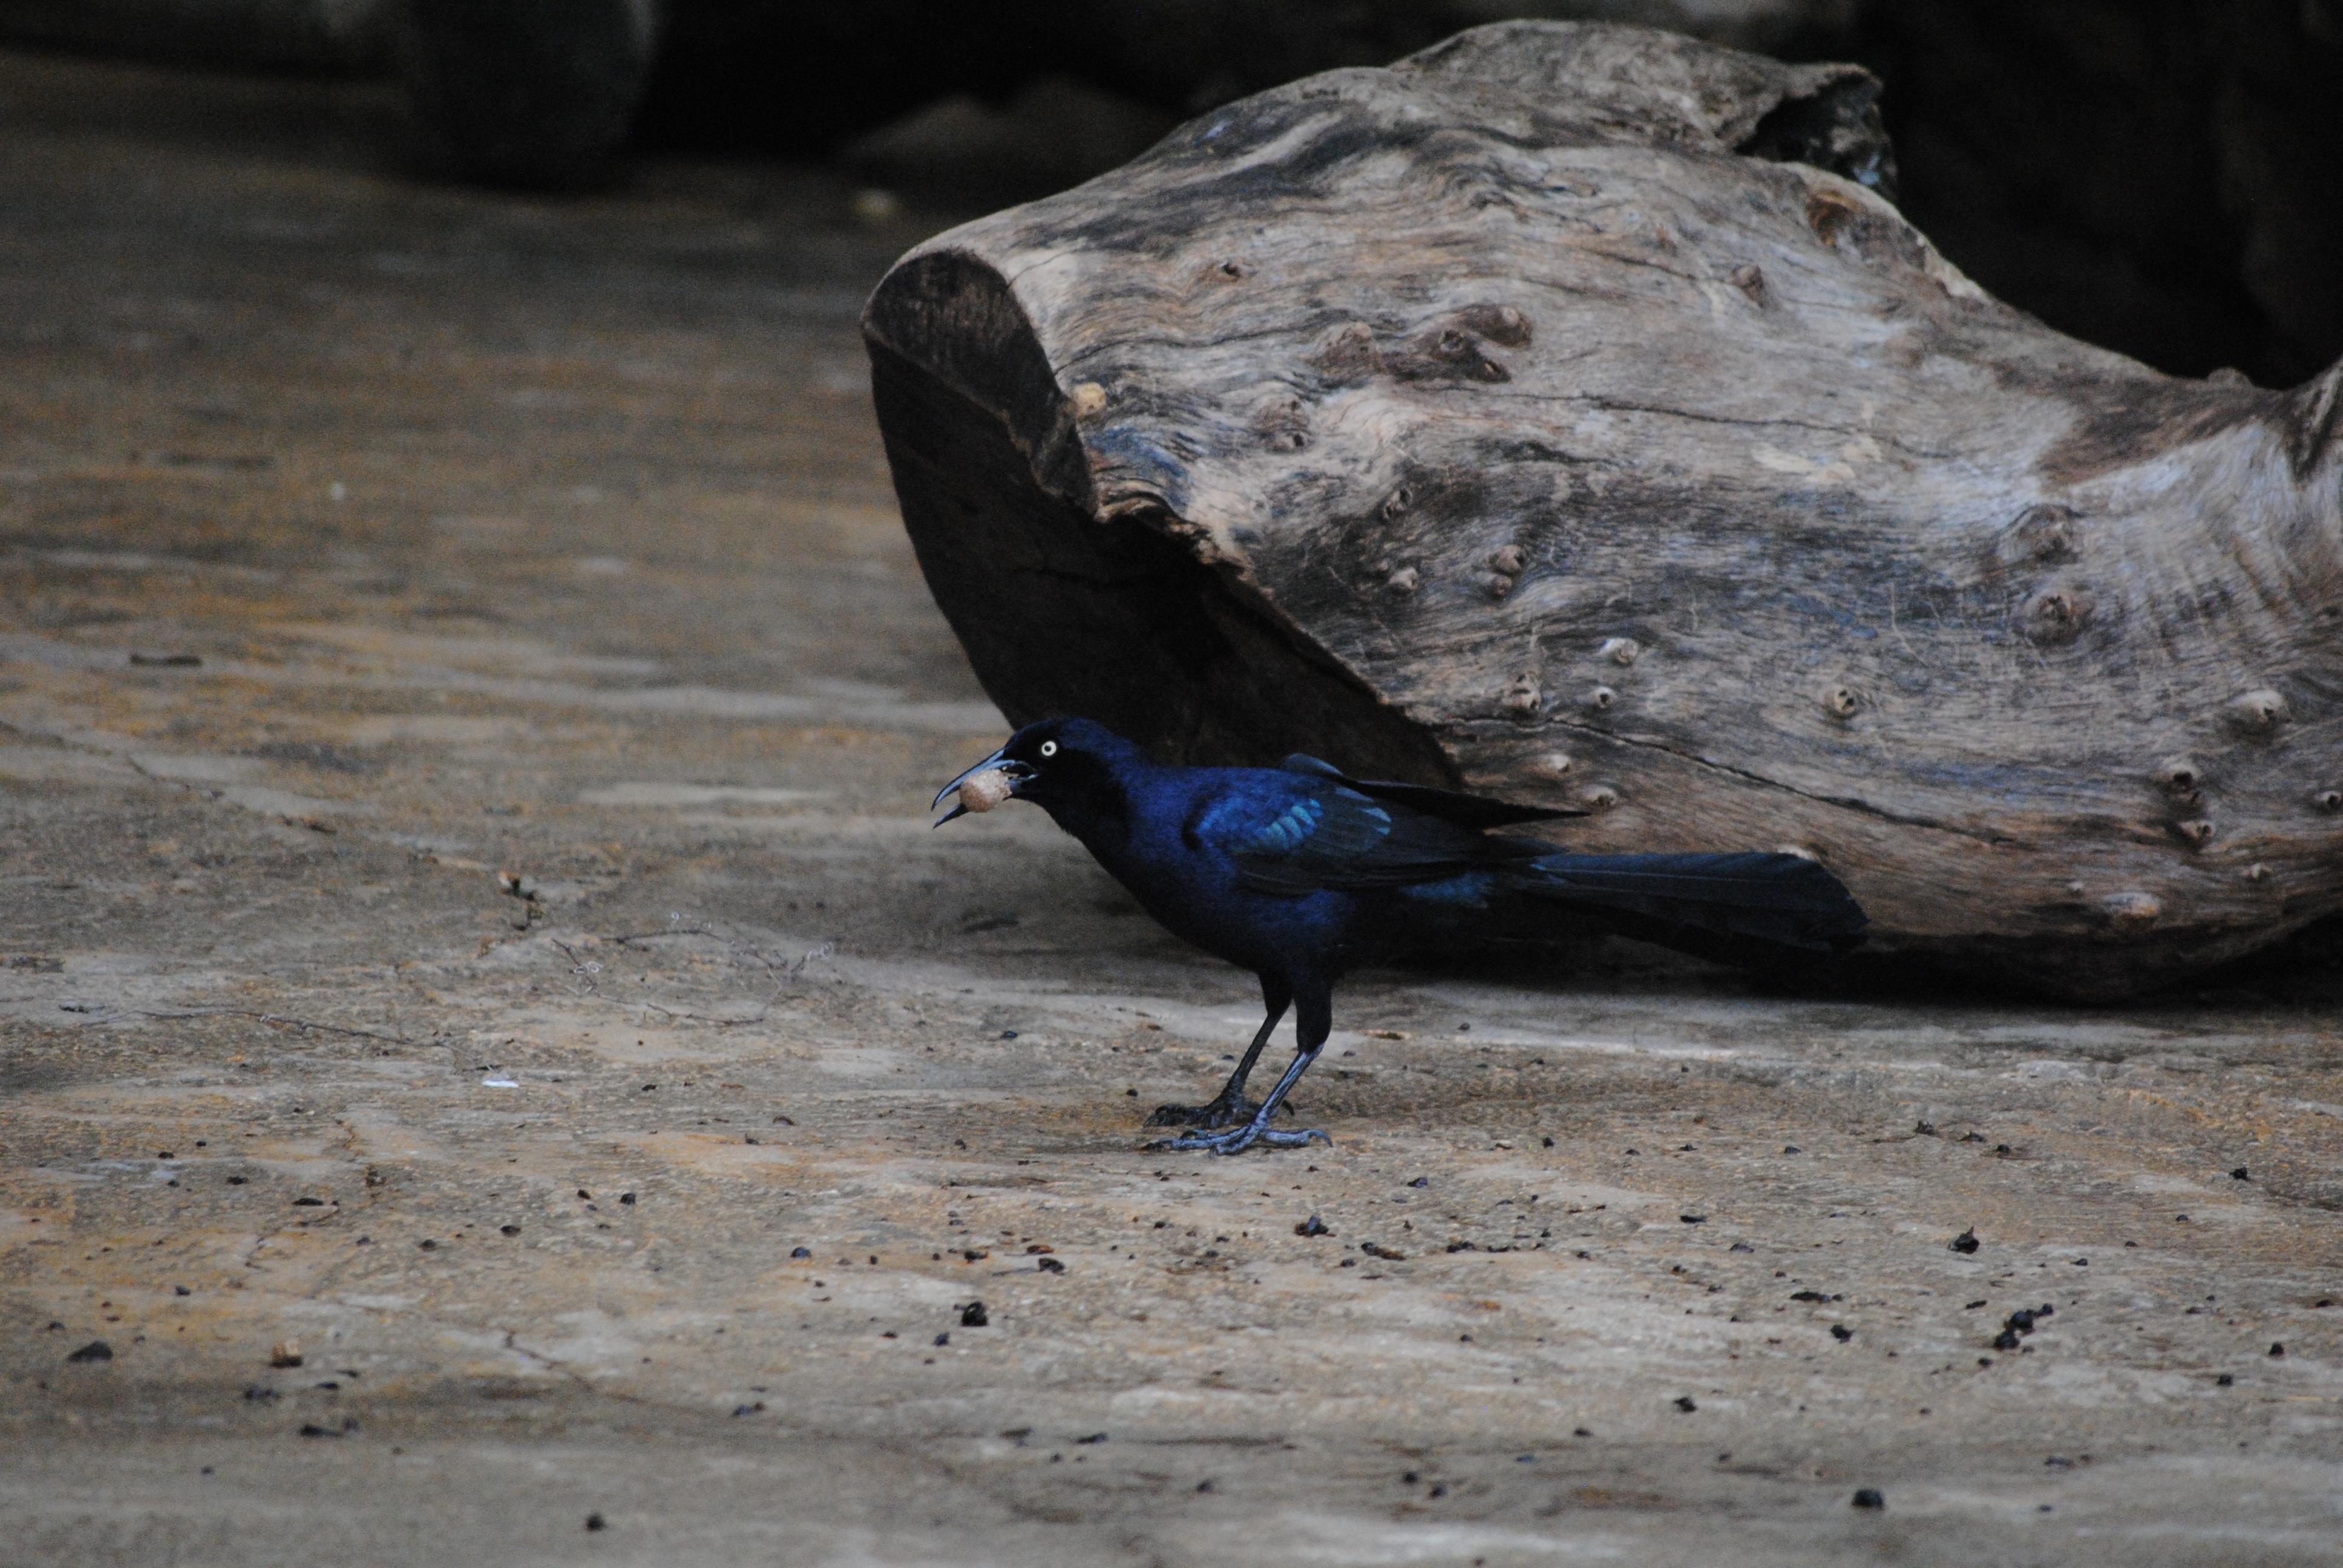
tree, nature, forest, bird, wing, plant, spooky, animal, dark, wildlife, wild, standing, mystery, log, red, beak, natural, halloween, bug, blue, black, winged, colorful, eat, feather, avian, fauna, crow, caterpillar, sunny, eating, grey, scary, vertebrate, raven, nice, blackbird, witch, witchcraft, old world flycatcher, perching bird, grey winged